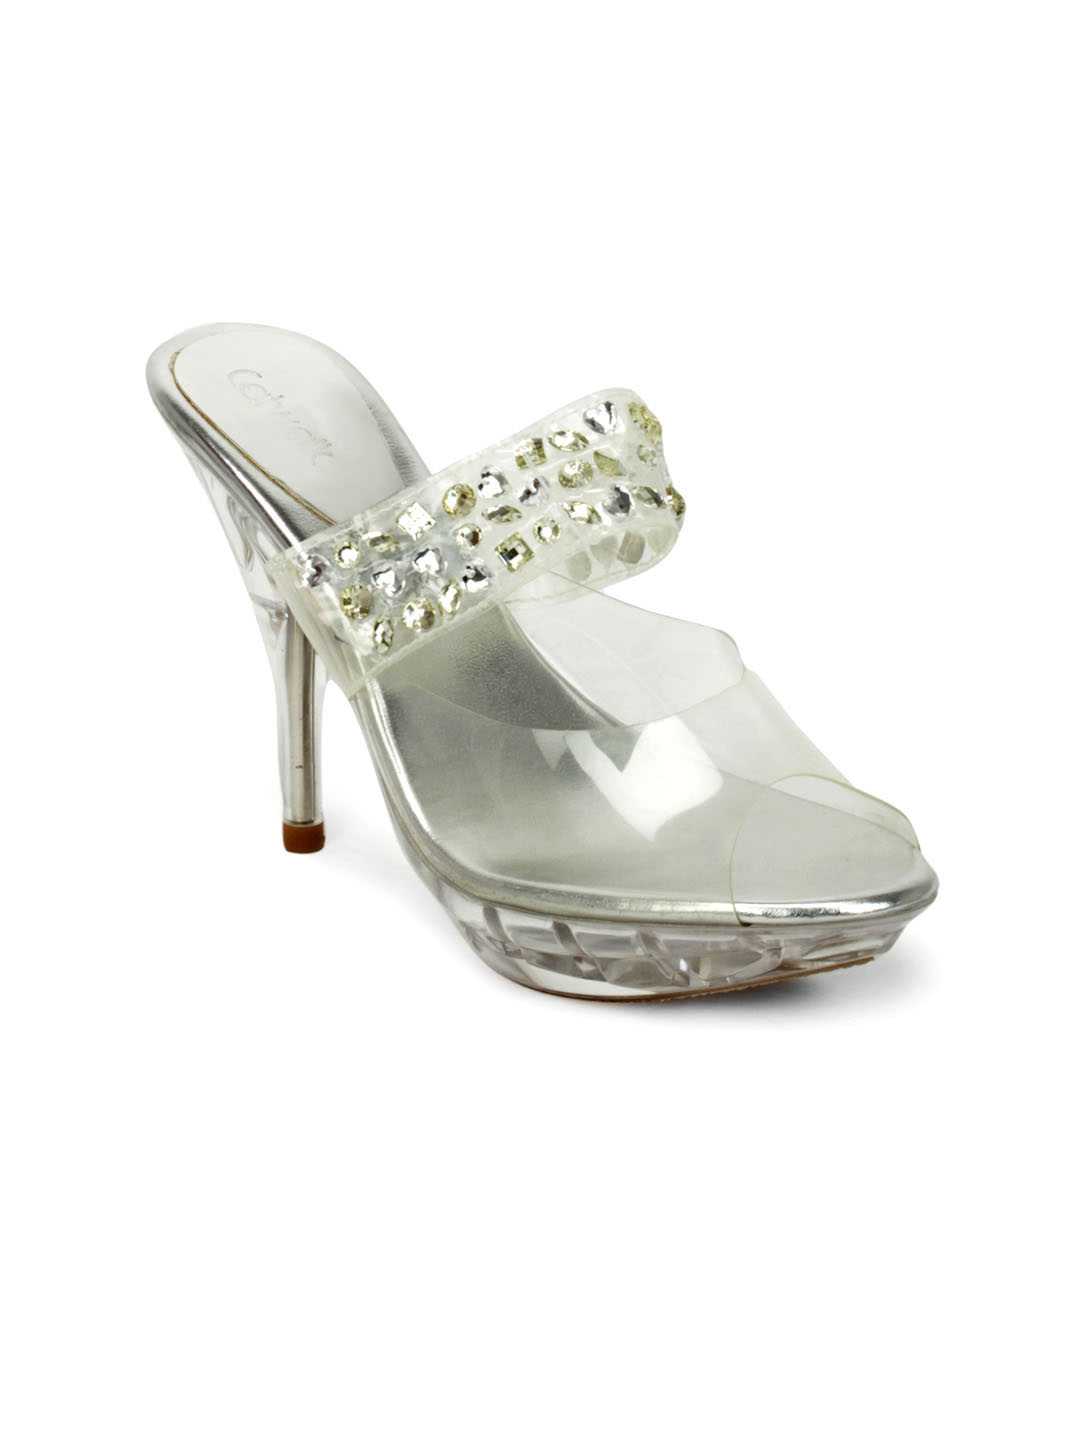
Catwalk Women Silver Heels
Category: Footwear / Shoes / Heels
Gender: Women
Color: Silver
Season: Winter 2012
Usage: Casual